Pearle Vision

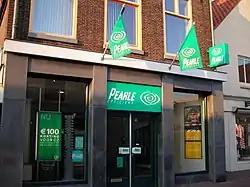

Luxottica, owner of LensCrafters, purchased Cole National in 2004, a deal that brought together the two largest eyewear retailers in the United States.